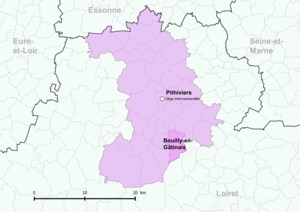
Périmètre de la fr:communauté de communes du Pithiverais - Positionnement de la commune de Bouilly-en-Gâtinais
Bouilly-en-Gâtinais est une commune française, située dans le département du Loiret en région Centre-Val de Loire.